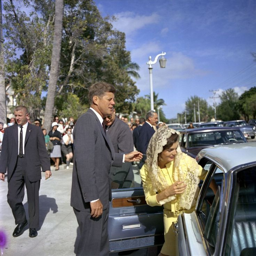
politicians get into a car following mass .